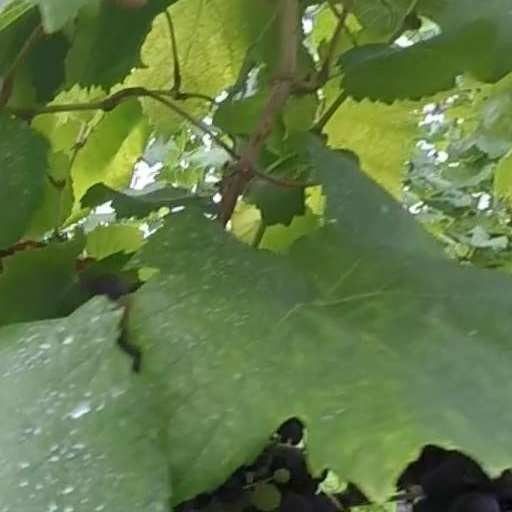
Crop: grape